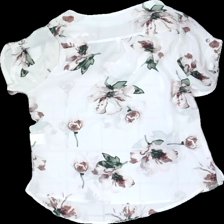
View: back
Type: Blouse
Category: Ladies
Brand: Not in the list
Brand text on label: Hailys
Colors: White, Purple, Green, Multicolor
Material: 100% polyester
Pattern: Floral print
Cut: Regular
Size: L
Season: All
Price range: 50-100
Recommended usage: Reuse